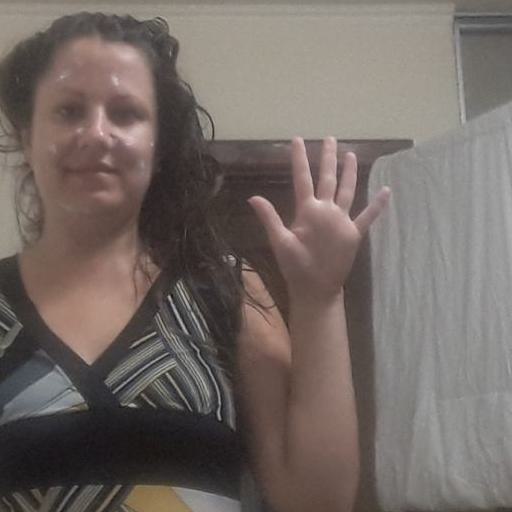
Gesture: palm